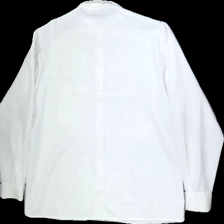
View: back
Type: Shirt
Category: Ladies
Brand: Brandtex
Colors: White
Material: 100%polyester
Pattern: Other
Cut: Regular
Size: 40
Season: Spring
Price range: <50
Recommended usage: Export